Armstrong Siddeley Hurricane

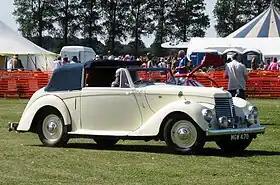
Armstrong Siddeley Hurricane of 1951

The Armstrong Siddeley Hurricane is a two-door, four-seat drophead coupé automobile produced by the British company of Armstrong Siddeley from 1946 until 1953. It was based on the Armstrong Siddeley Lancaster saloon.